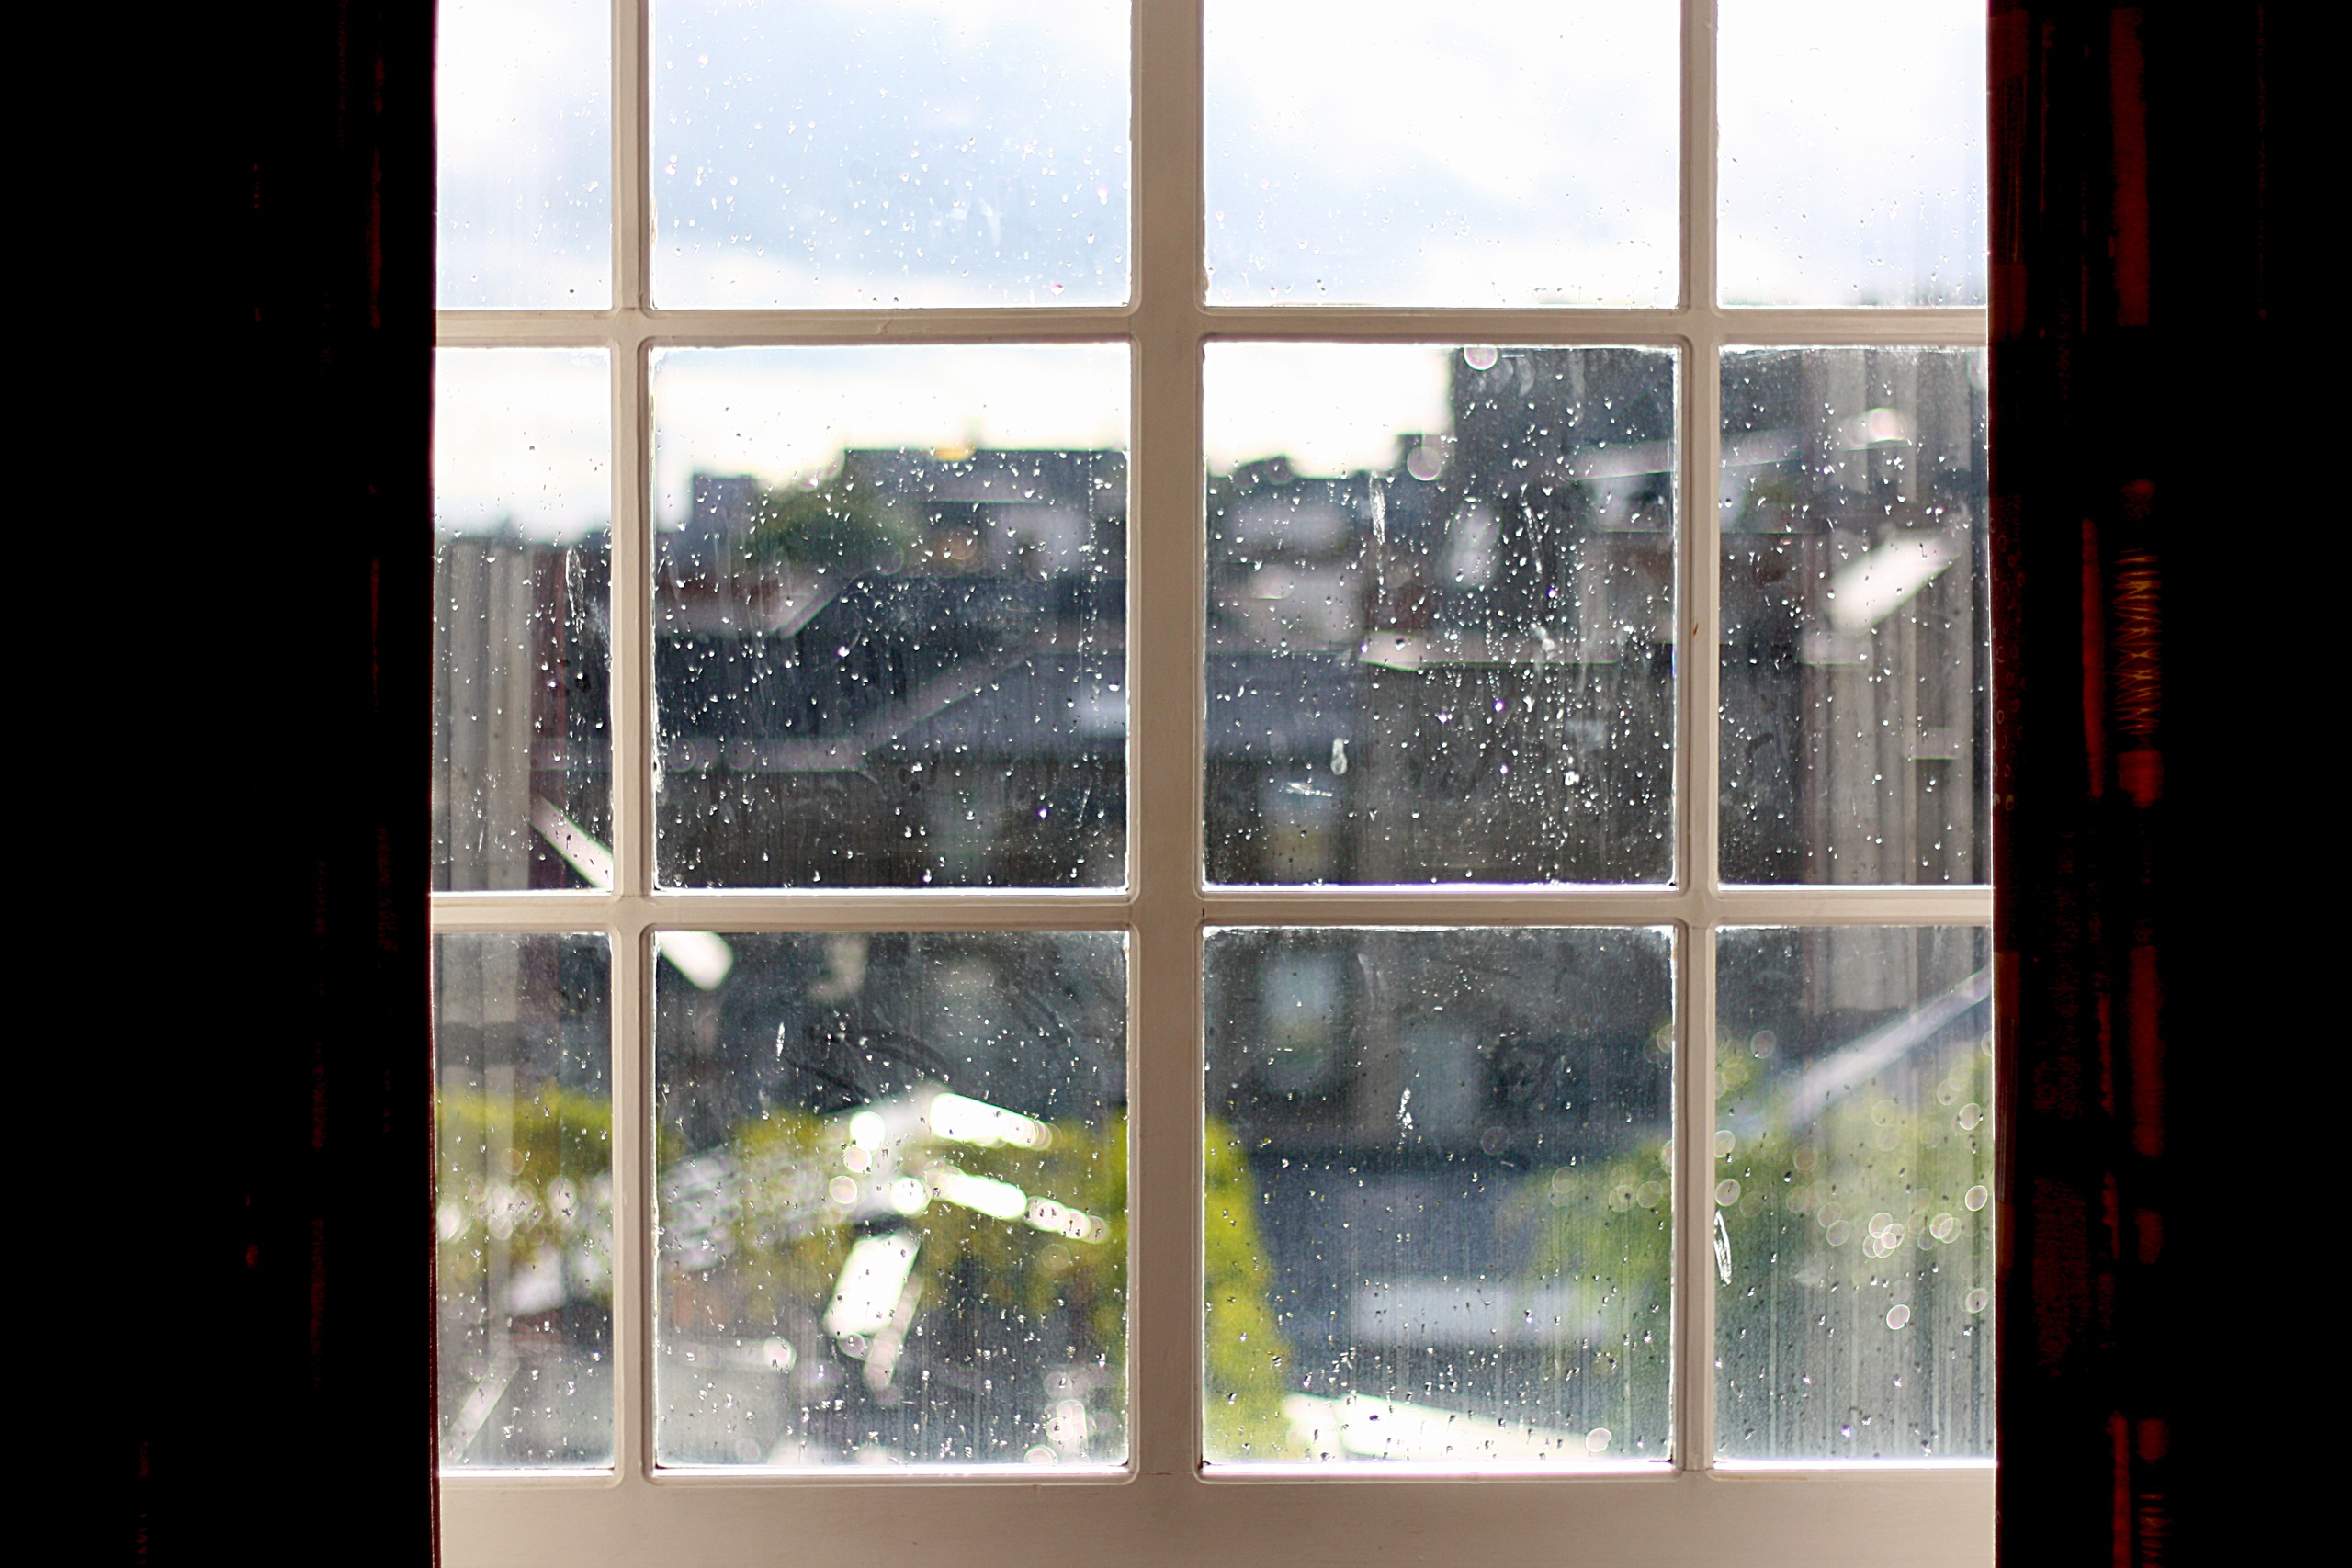
water, drop, dew, wood, house, rain, window, glass, raindrop, wet, city, home, solitude, reflection, door, dew drop, tent, interior design, rainy, design, raindrops, drops, tents, dripping, rainy day, window covering, rainy window